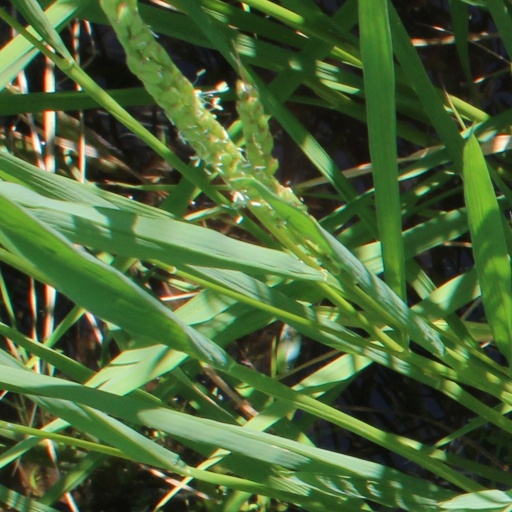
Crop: rice